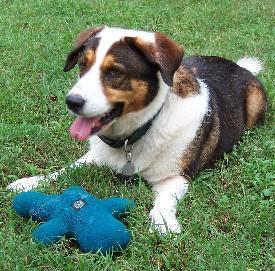
Walker_hound